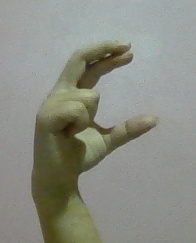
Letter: thal